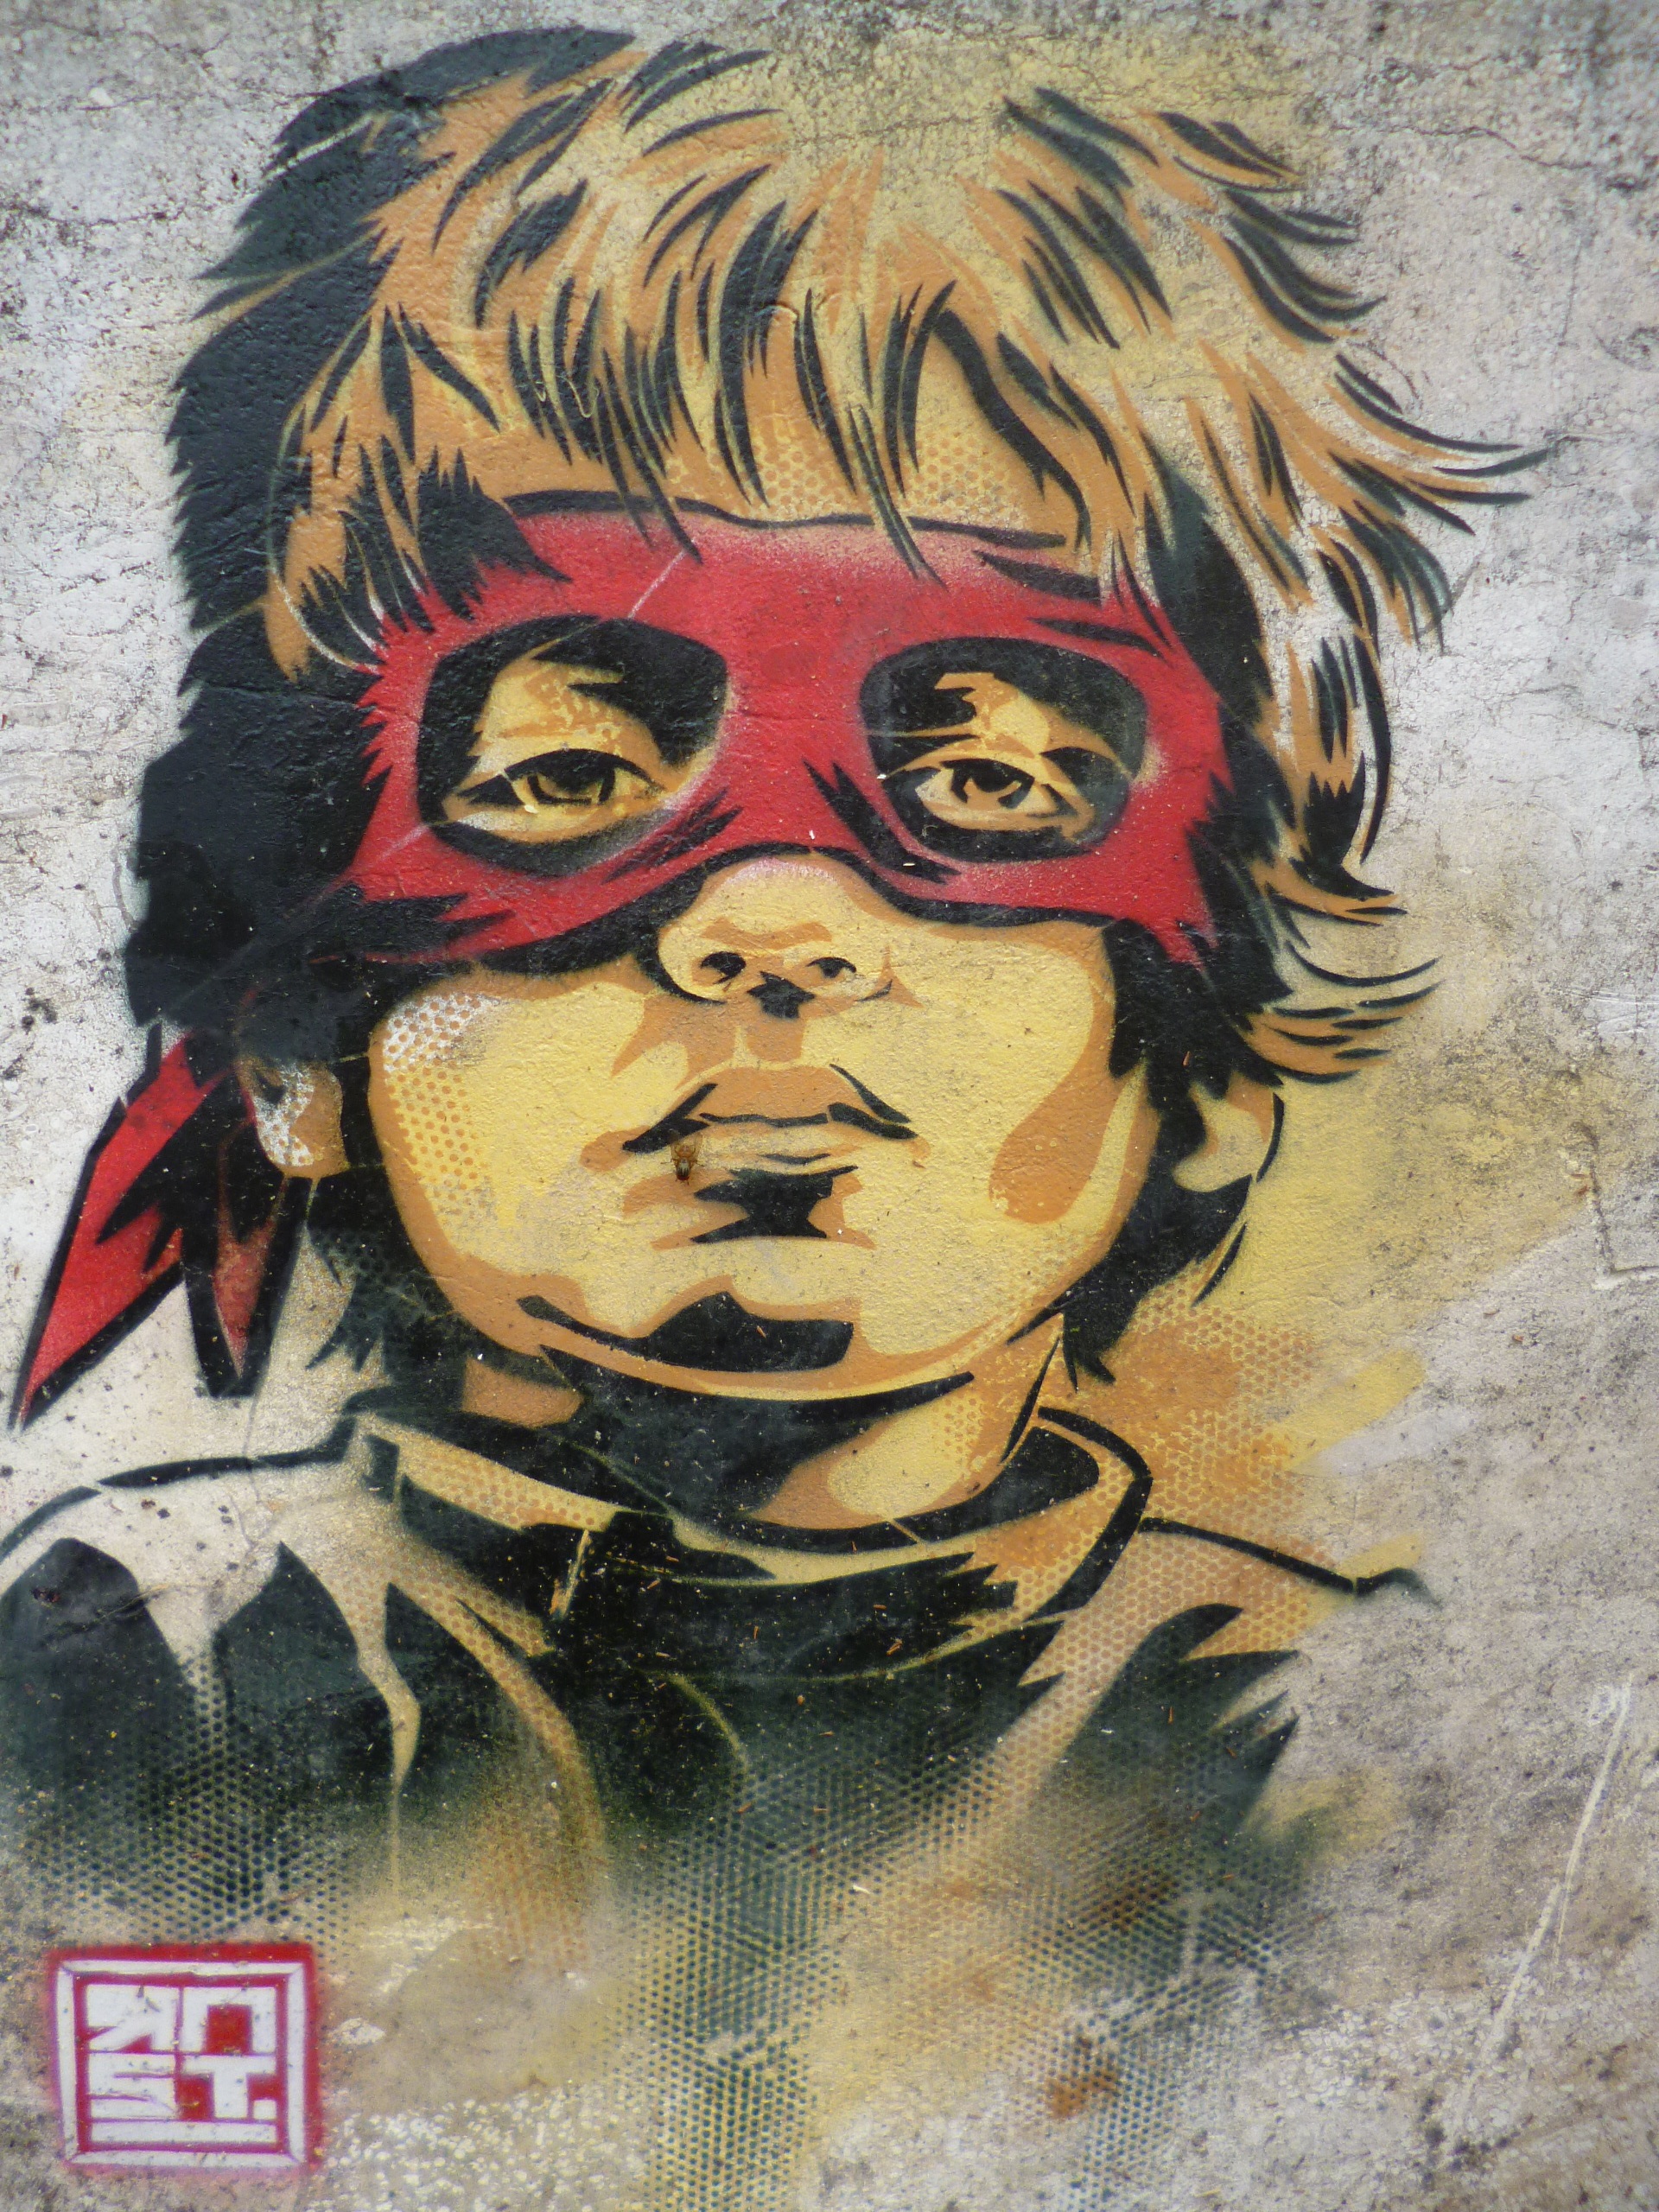
portrait, child, painting, street art, art, sketch, drawing, illustration, modern art, acrylic paint, vigilante